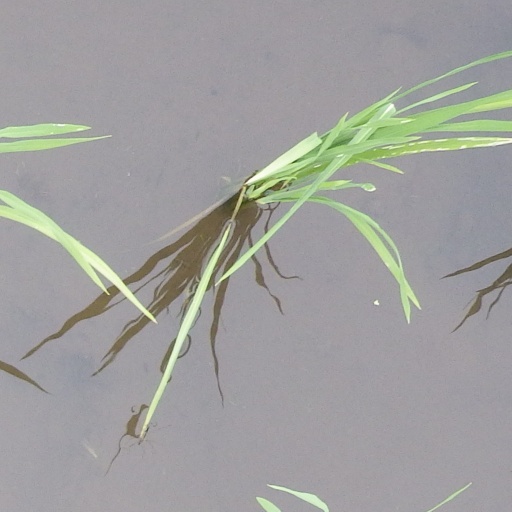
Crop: rice